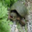
Label: turtle